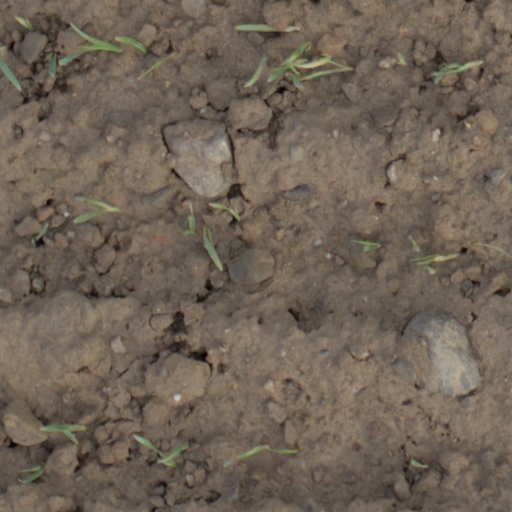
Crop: wheat